Interior of the Sint-Odulphuskerk in Assendelft

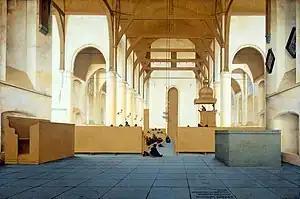

Interior of the Sint-Odulphuskerk in Assendelft is a 1649 painting by the Dutch artist Pieter Jansz. Saenredam (1597-1665), showing the interior of a church in Assendelft. It is now in the Rijksmuseum in Amsterdam.